Tempo (automobile)

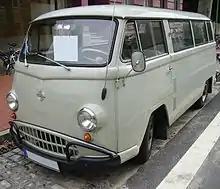
Tempo Rapid Minibus

Parallel to the Hanseat the four-wheel delivery vans Matador and Wiking were added to the Tempo lineup.